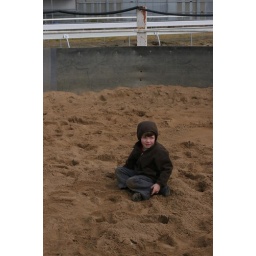
Playing in the horse sand pit